Carey B. Maddox-Preston

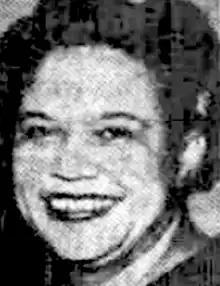
Carey B. Maddox-Preston, from a 1965 "Chicago Tribune" story

Carey Belle Maddox-Preston (April 28, 1915 – December 1, 2000) was an American social worker. From 1949 to 1974, she was the first executive director of Alpha Kappa Alpha sorority. She was also president of the board of directors of the Chicago Urban League, from 1970 to 1973, and an appointed member of the Chicago Board of Education from 1968 to 1980.